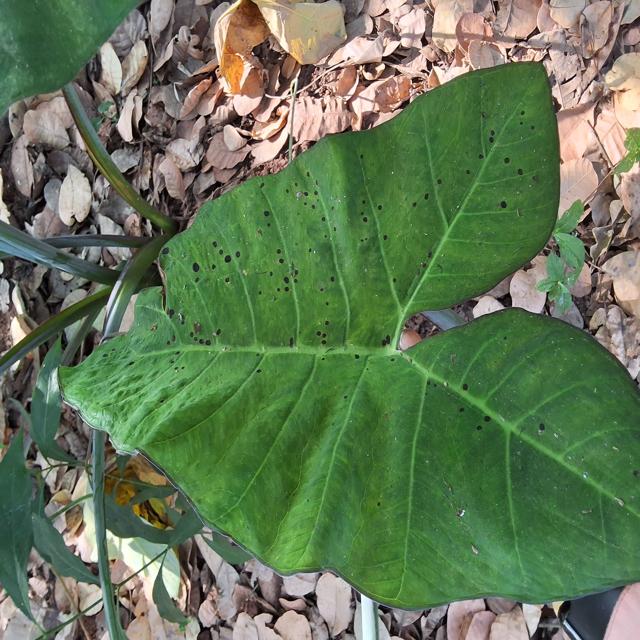
Label: Healthy